Ometepe

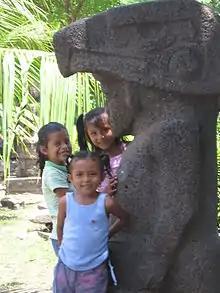
Children standing by a pre-Columbian stone idol

Ometepe Island is generally included within the archaeological area of "Greater Nicoya", which also encompasses the Rivas area on the lake shore and descends into Costa Rican Nicoya Peninsula. Due to deposits of volcanic ash over millennia, the soil is very fertile, allowing constant planting without fallowing. This rich environment has allowed the island to be continuously inhabited since the Dinarte phase (c. 2000 BC – 500 BC). There is a time period classified as the “Ometepe period” (AD 1350 – 1550) or "Greater Nicoyan Period", which corresponds to the Mesoamerican Postclassic period. This period is associated with the migration of the Nicarao (Nahua speakers) into the area of Greater Nicoya.